Charles-Marie Widor

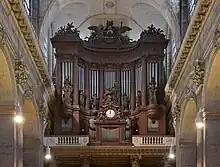
The great Cavaillé-Coll organ at Saint-Sulpice, Paris

In January 1870, with the combined lobbying of Cavaillé-Coll, Saint-Saëns, and Charles Gounod, the 25-year-old Widor was appointed as "provisional" organist of Saint-Sulpice in Paris, the most prominent position for a French organist. The organ at St-Sulpice was Cavaillé-Coll's masterwork; the instrument's spectacular capabilities proved an inspiration to Widor. Despite his job's ostensibly "provisional" nature, Widor remained as organist at St-Sulpice for nearly 64 years until the end of 1933. He was succeeded in 1934 by his former student and assistant, Marcel Dupré.